Tiroler MuseumsBahnen

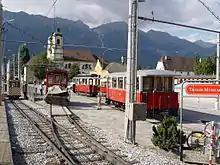
Sidings at the Tyrolean Museum Railways

The rolling stock is housed in the old depot of the Stubaital Railway in Innsbruck. In 1983 the collection only comprised decommissioned vehicles from that railway line, but over the course of time it has expanded. Vehicles from other branch lines were bought and transported (back) to Innsbruck. For example, at the beginning of 2009 there were about 25 vehicles (10 power cars, 10 trailer cars, 5 goods wagons and 1 snow plough) from 4 branch lines and a tramway: